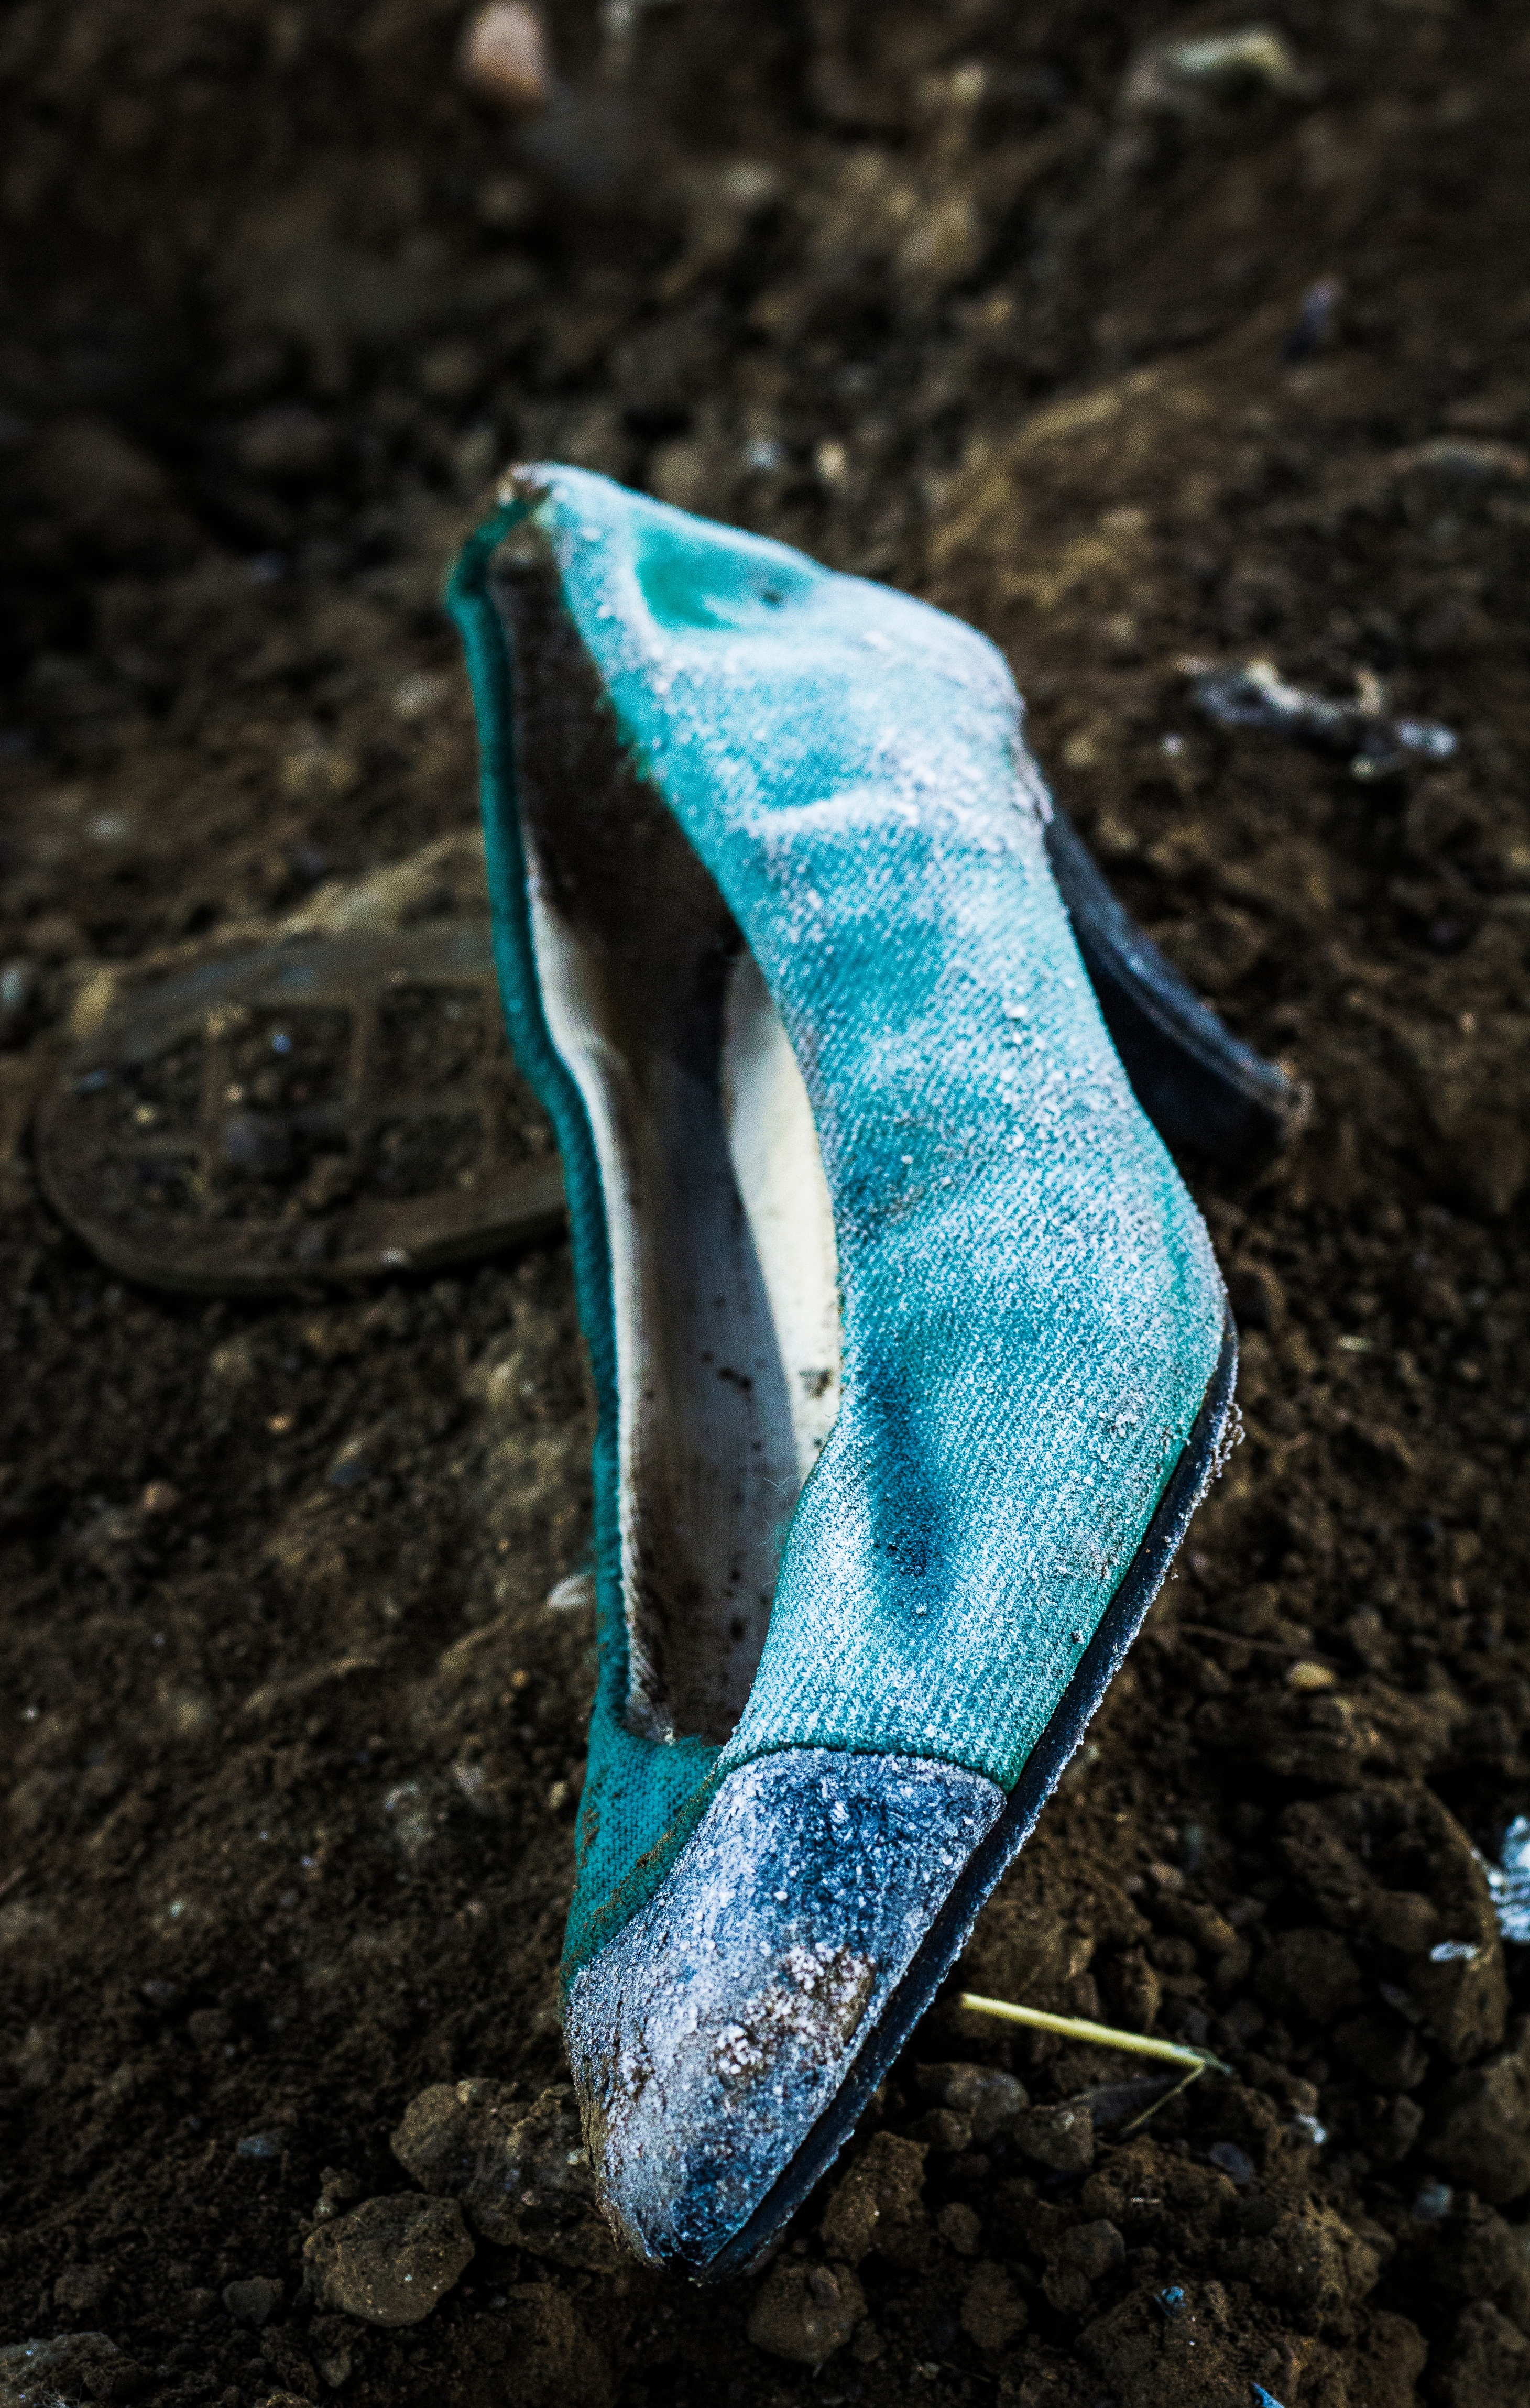
shoe, leaf, leg, spring, green, color, blue, material, jewellery, footwear, macro photography, fashion accessory